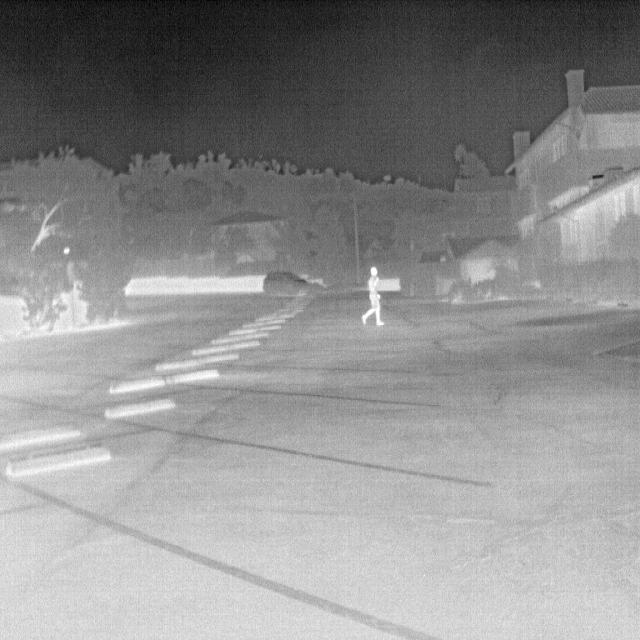
Detected objects:
label: person